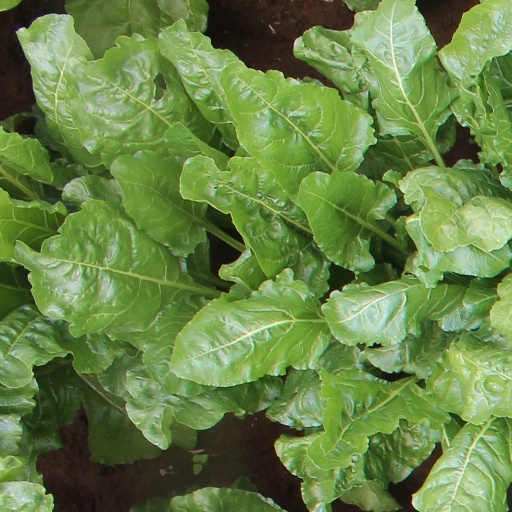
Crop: sugar beet